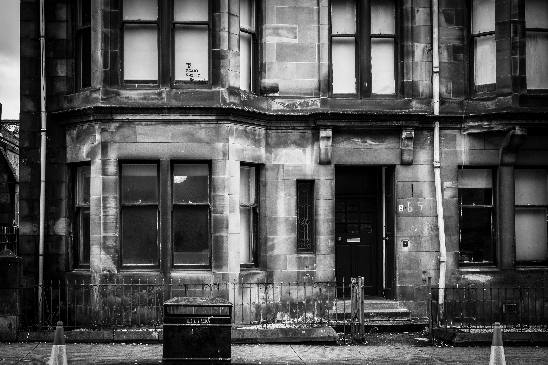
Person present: No